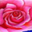
Label: rose